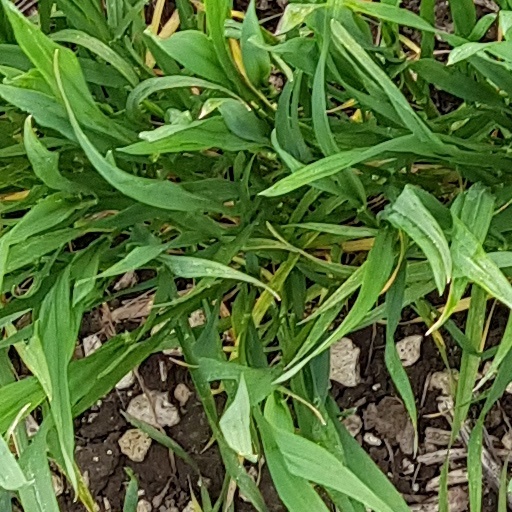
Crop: wheat